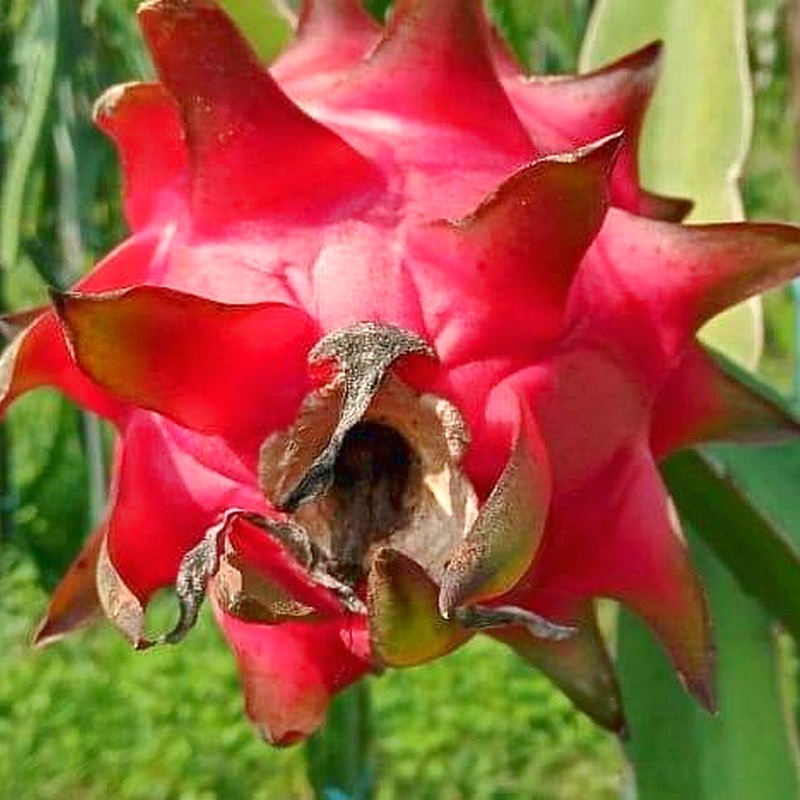
Label: Fresh Dragon Fruit